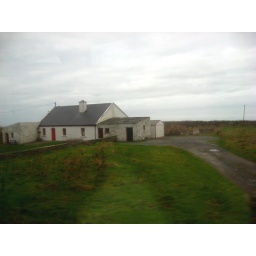
these cute little houses are all over the place. and the surrounding fields are so green. i love it.